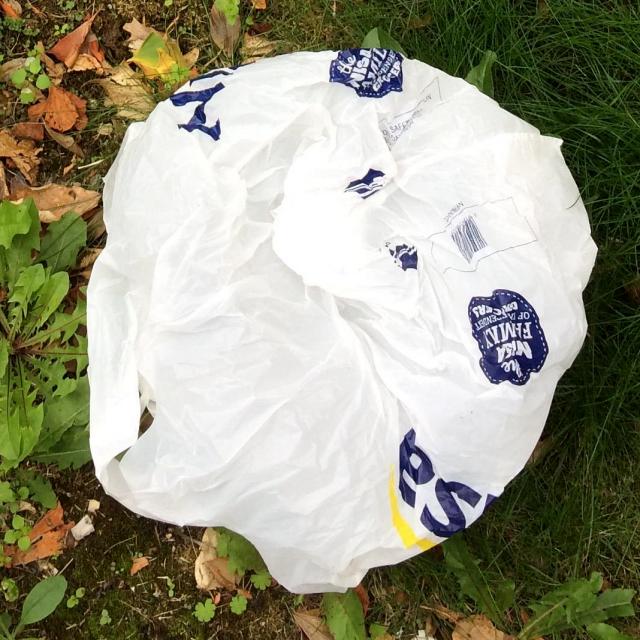
Label: Plastic